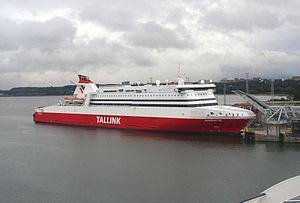
Tallink Superfast VIII dans le port de Tallinn, Aout 2008